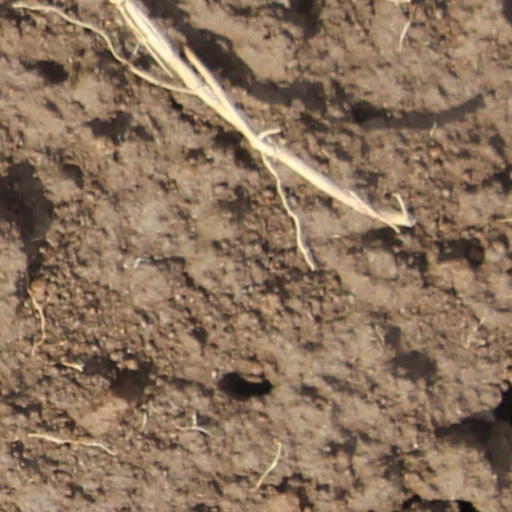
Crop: wheat